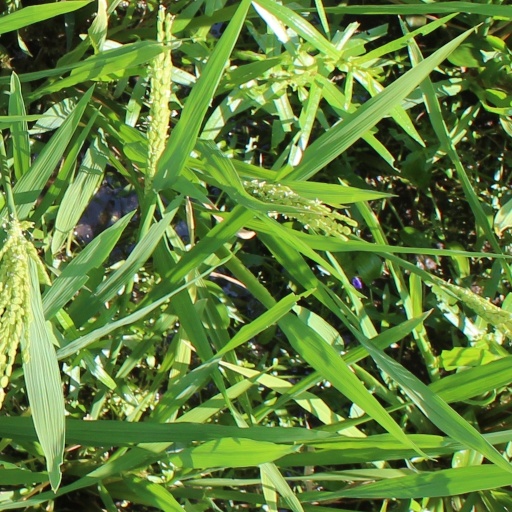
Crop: rice